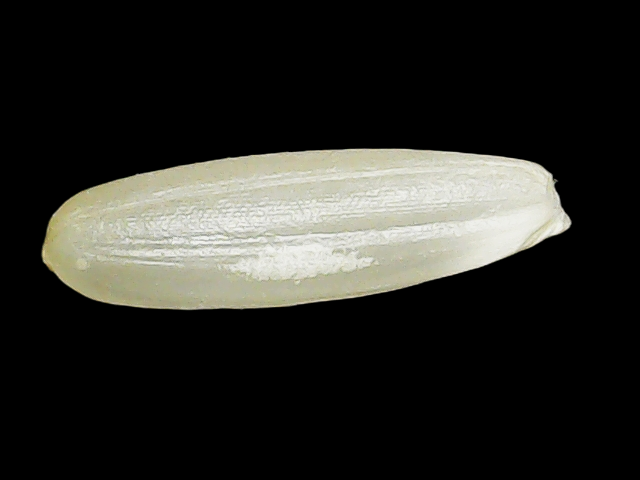
Rice variety: Binadhan10